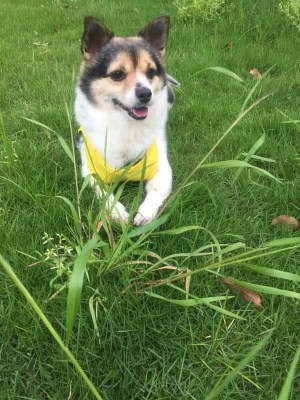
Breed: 480-n000125-Pekinese